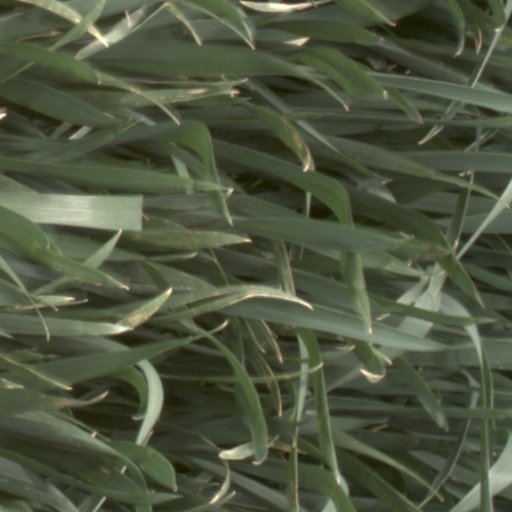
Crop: wheat